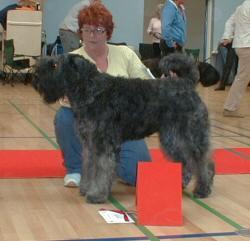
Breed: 233-n000072-Bouvier_des_Flandres